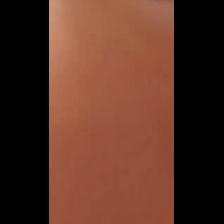
Label: NonHuman